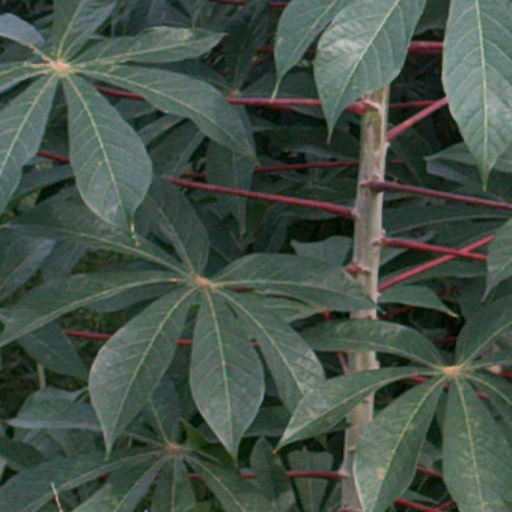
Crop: cassava